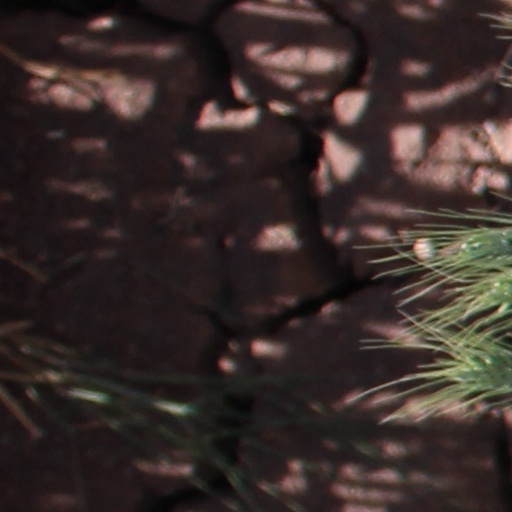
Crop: wheat